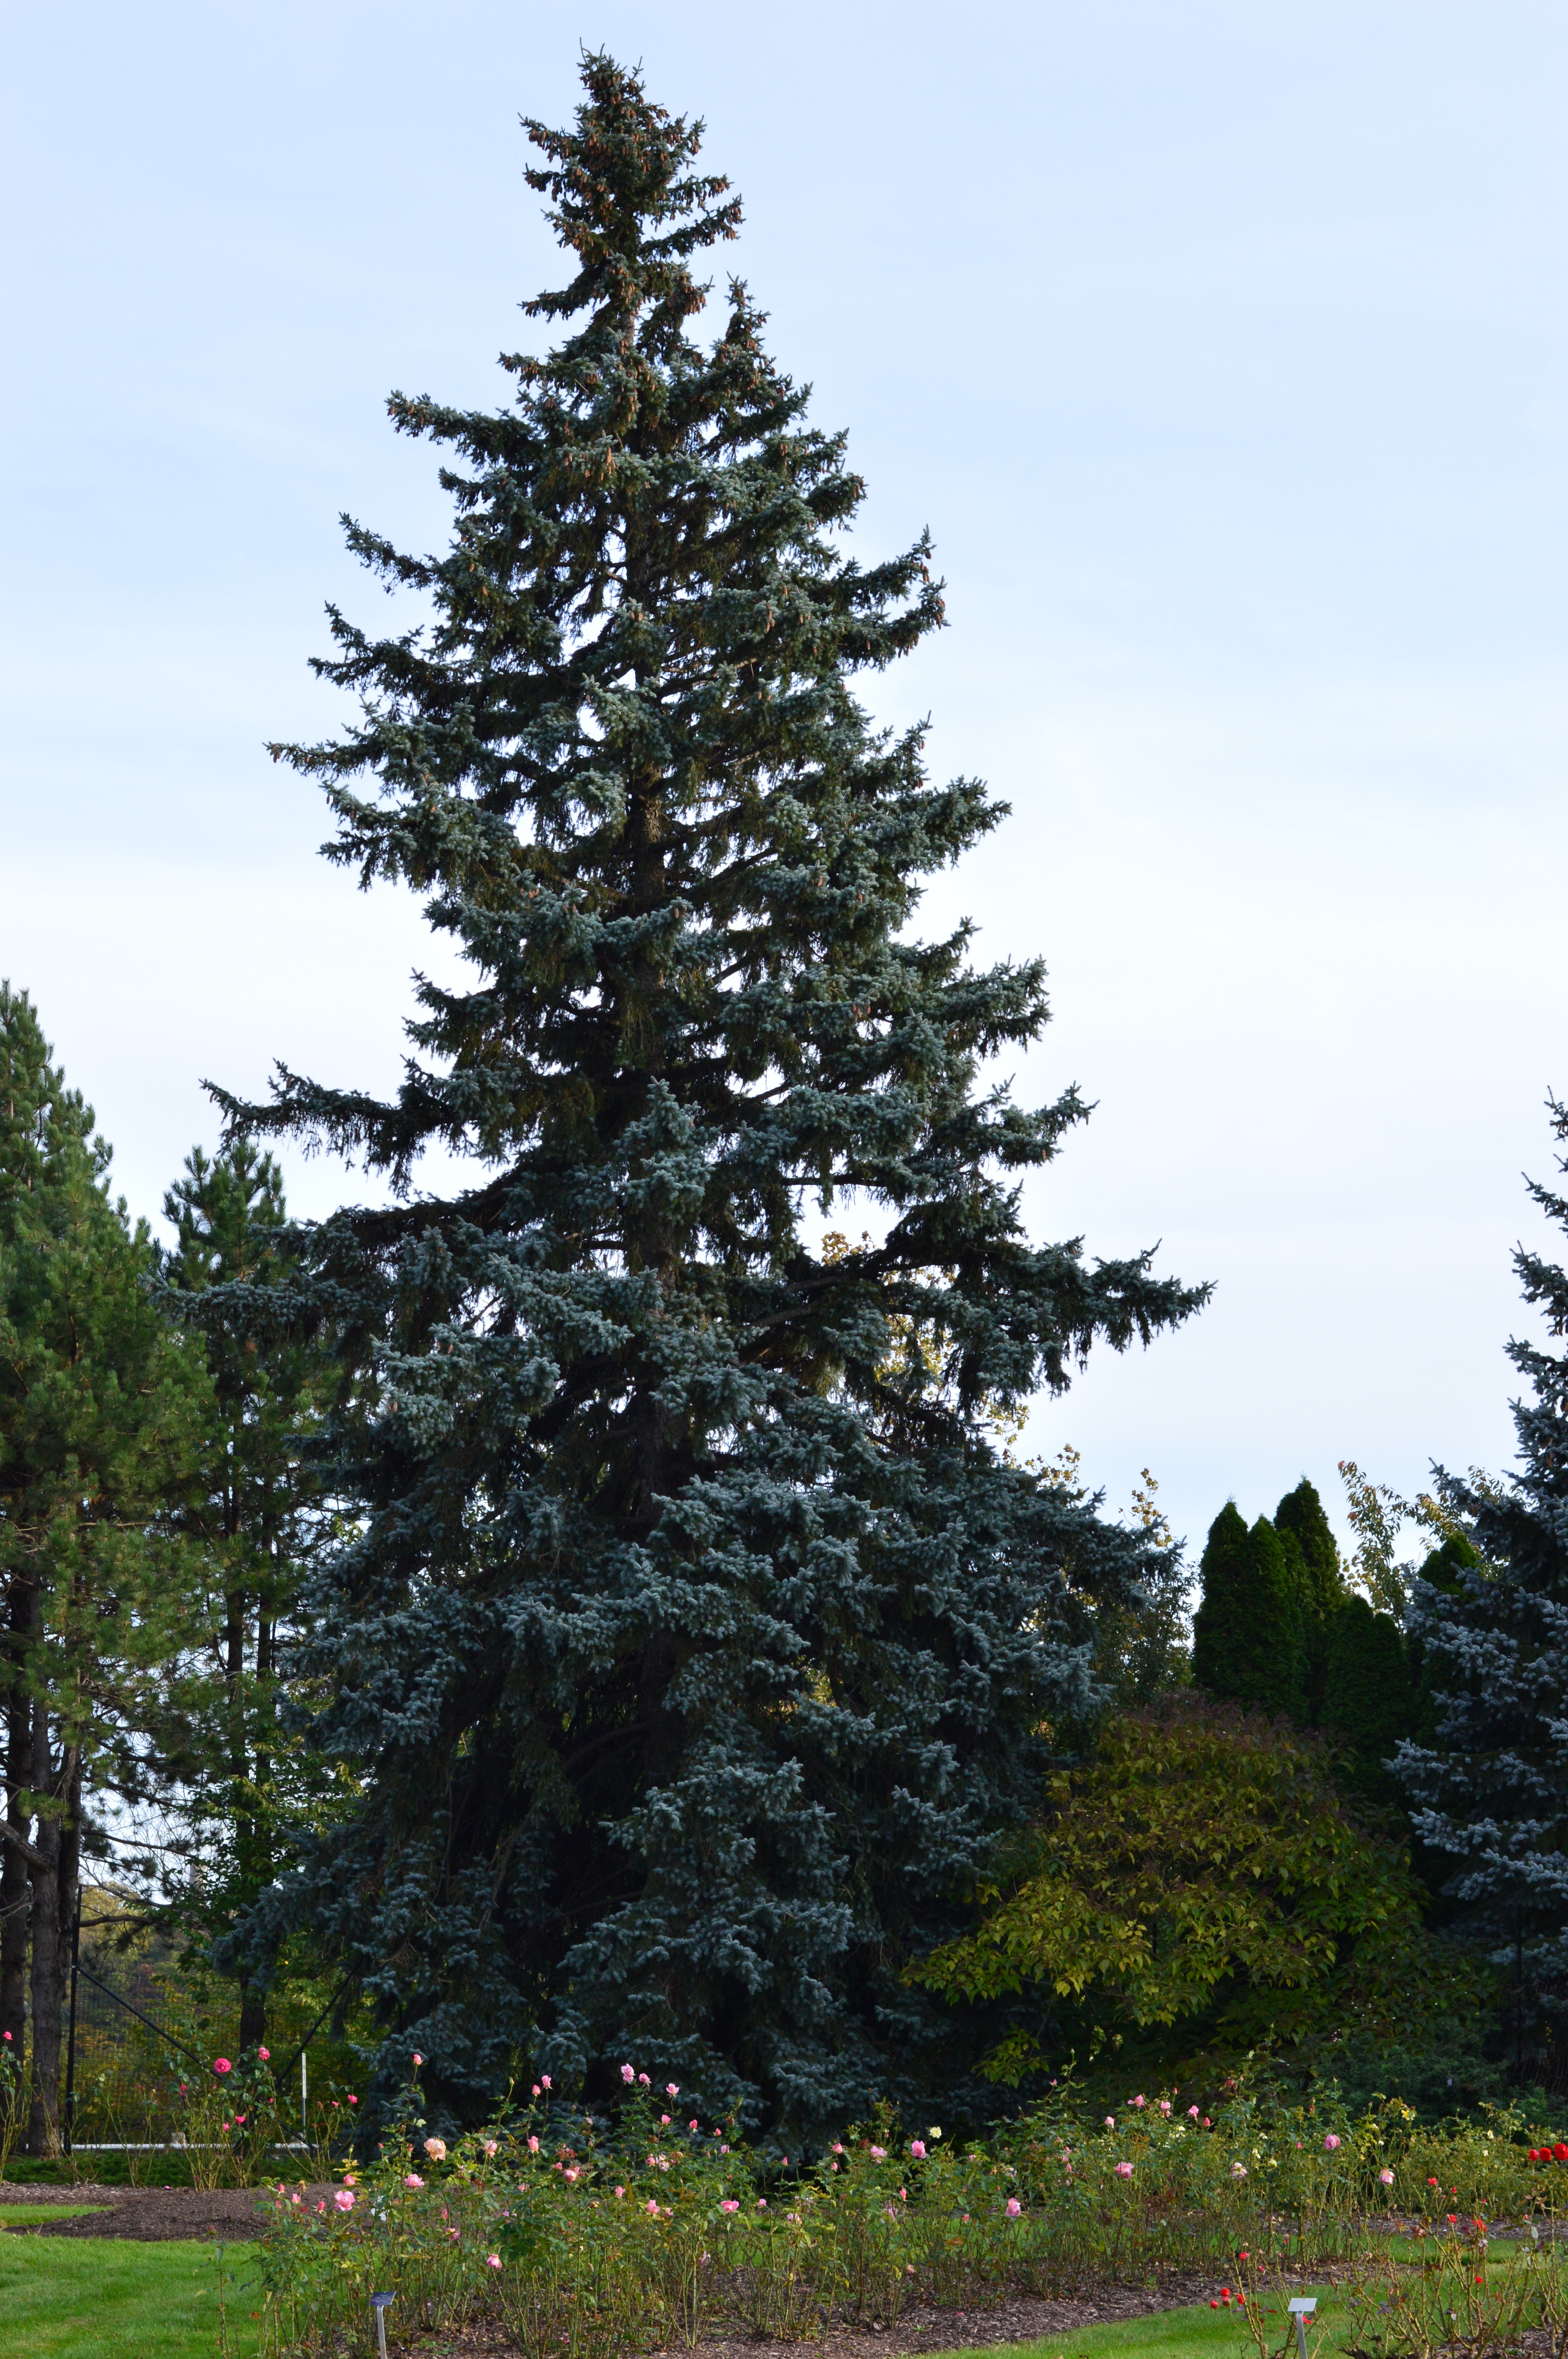
tree, nature, forest, branch, plant, flower, pine, evergreen, park, holiday, botany, christmas, fir, conifer, woods, landscaping, spruce, branches, larch, ecosystem, biome, pine family, woody plant, temperate coniferous forest, land plant